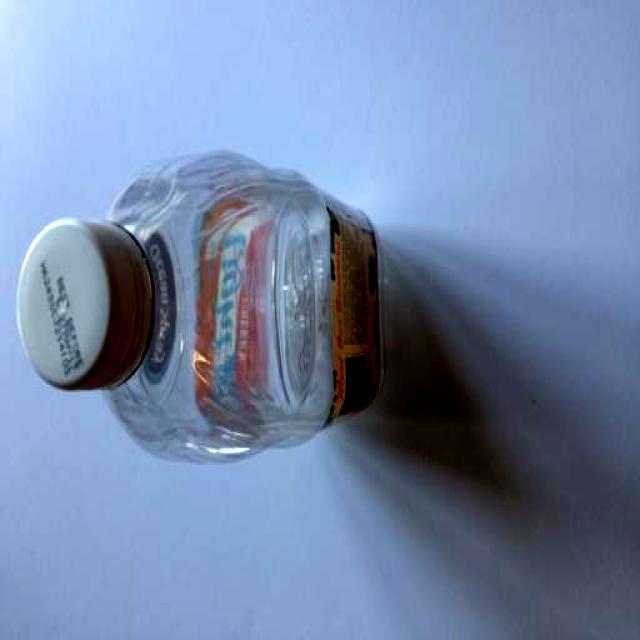
Label: Plastic